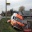
Label: ambulance